Gilly Flower

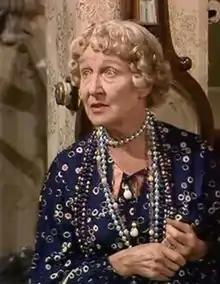
Flower as Miss Tibbs in "Fawlty Towers"

Gilly Flower (26 August 1908 – 17 February 2001) was an English actress and model, best remembered as the elderly Miss Abitha Tibbs in the BBC sitcom "Fawlty Towers".